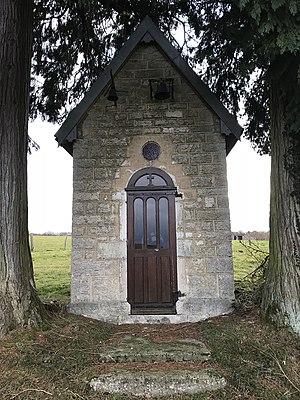
La Bretenière (Jura) en janvier 2018.
La Bretenière est une commune française située dans le département du Jura, en région Bourgogne-Franche-Comté.